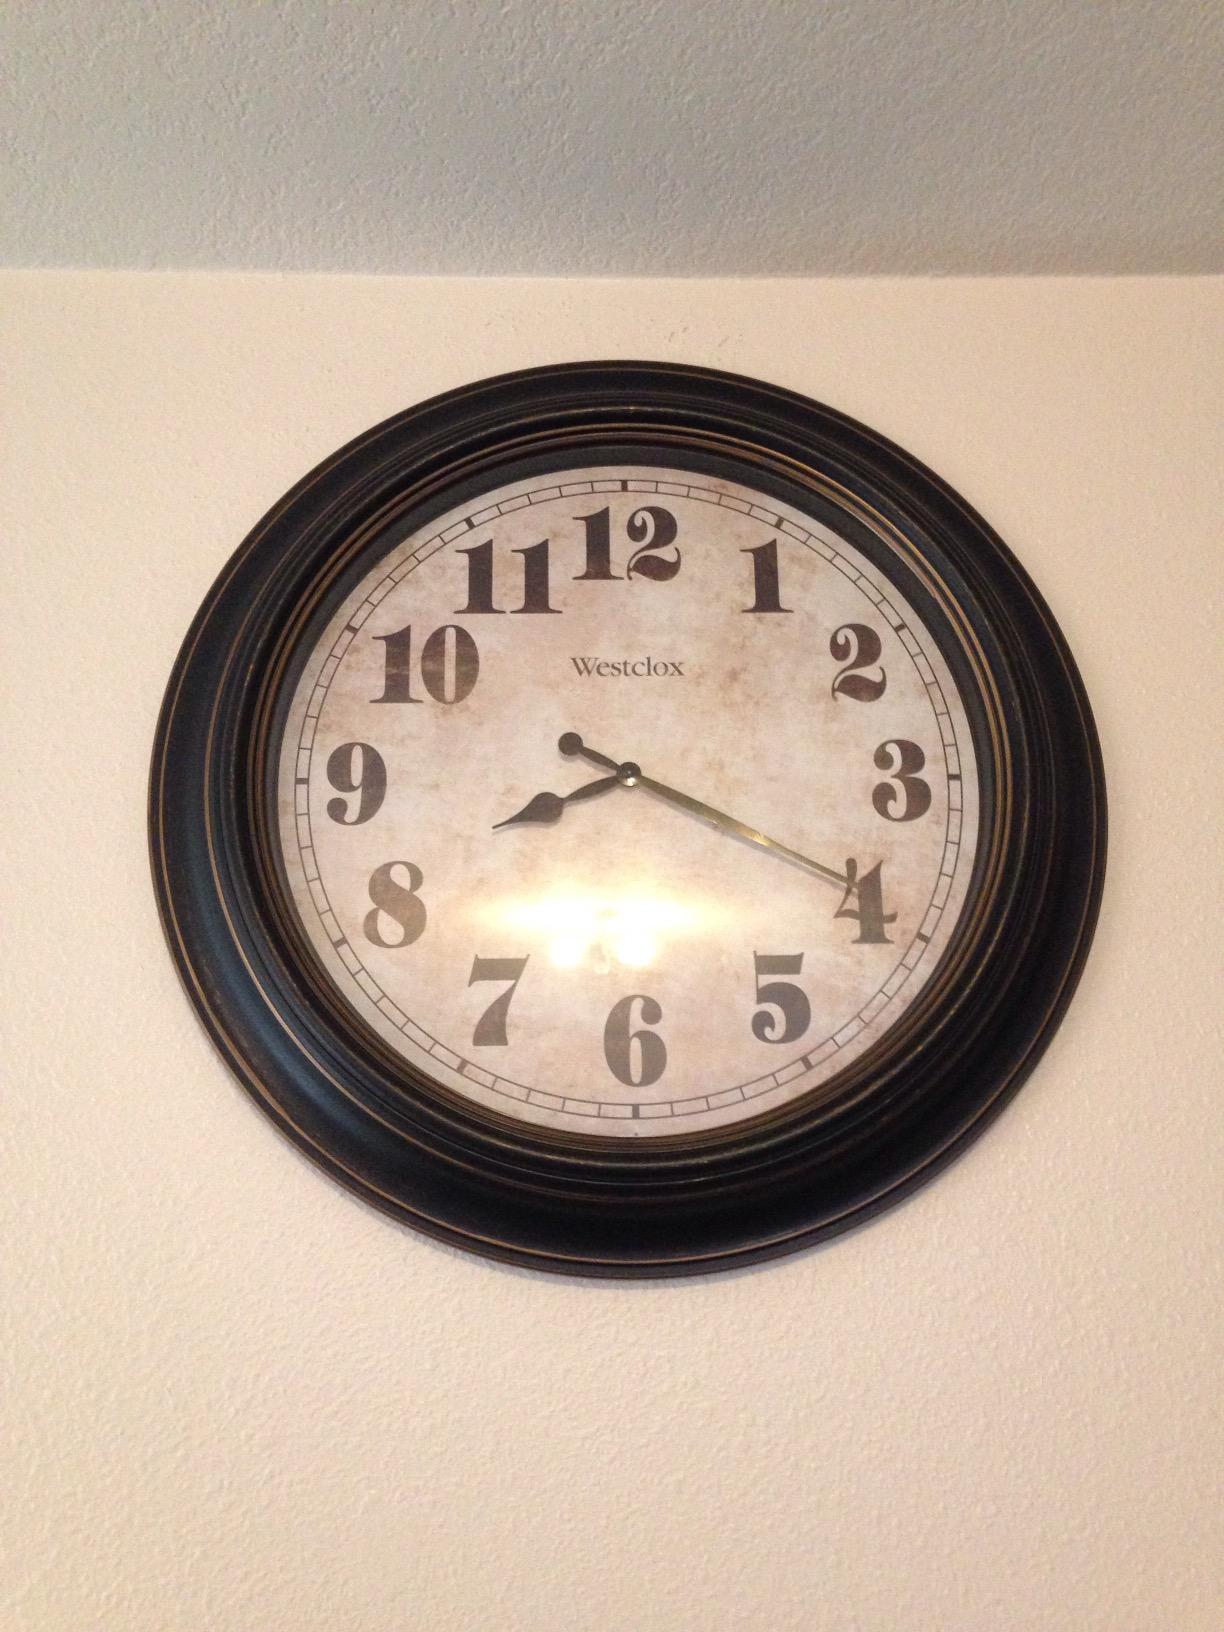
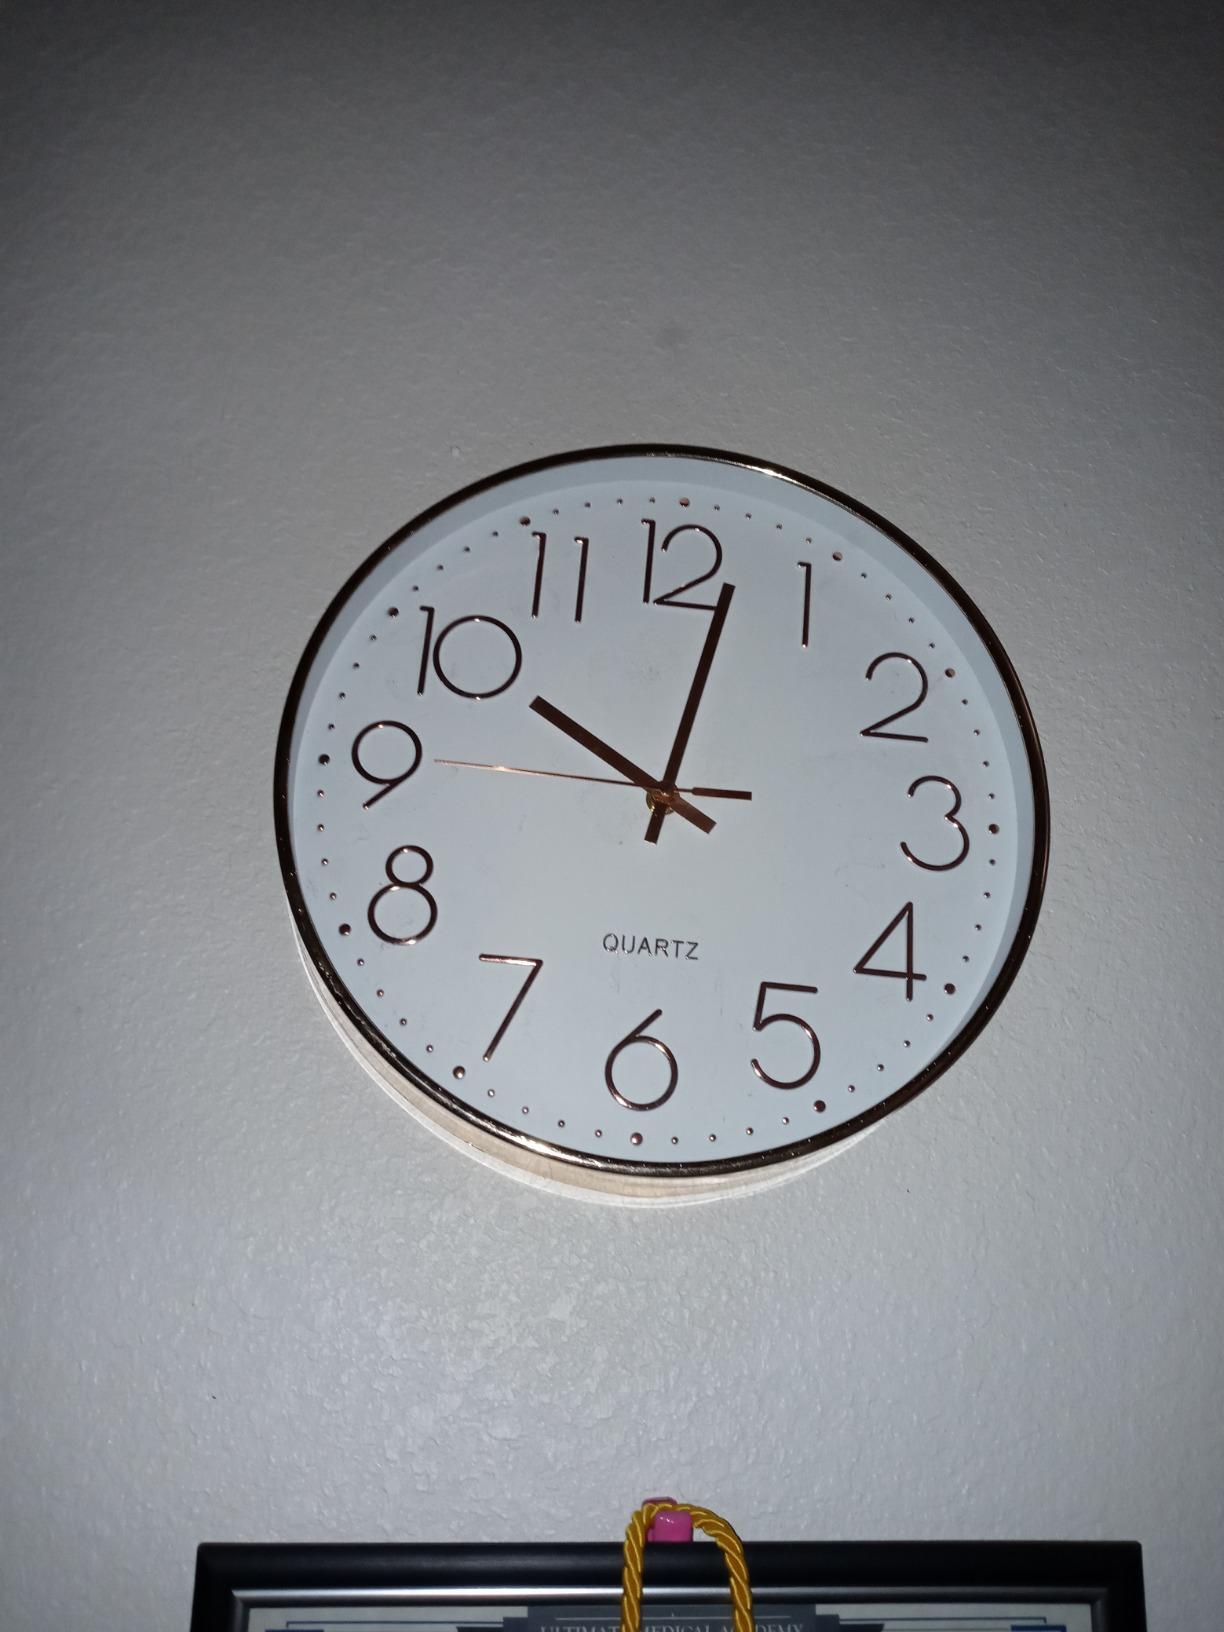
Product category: clock
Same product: no